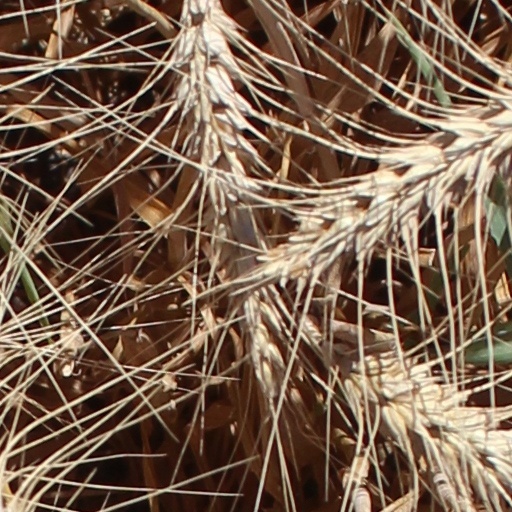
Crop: wheat